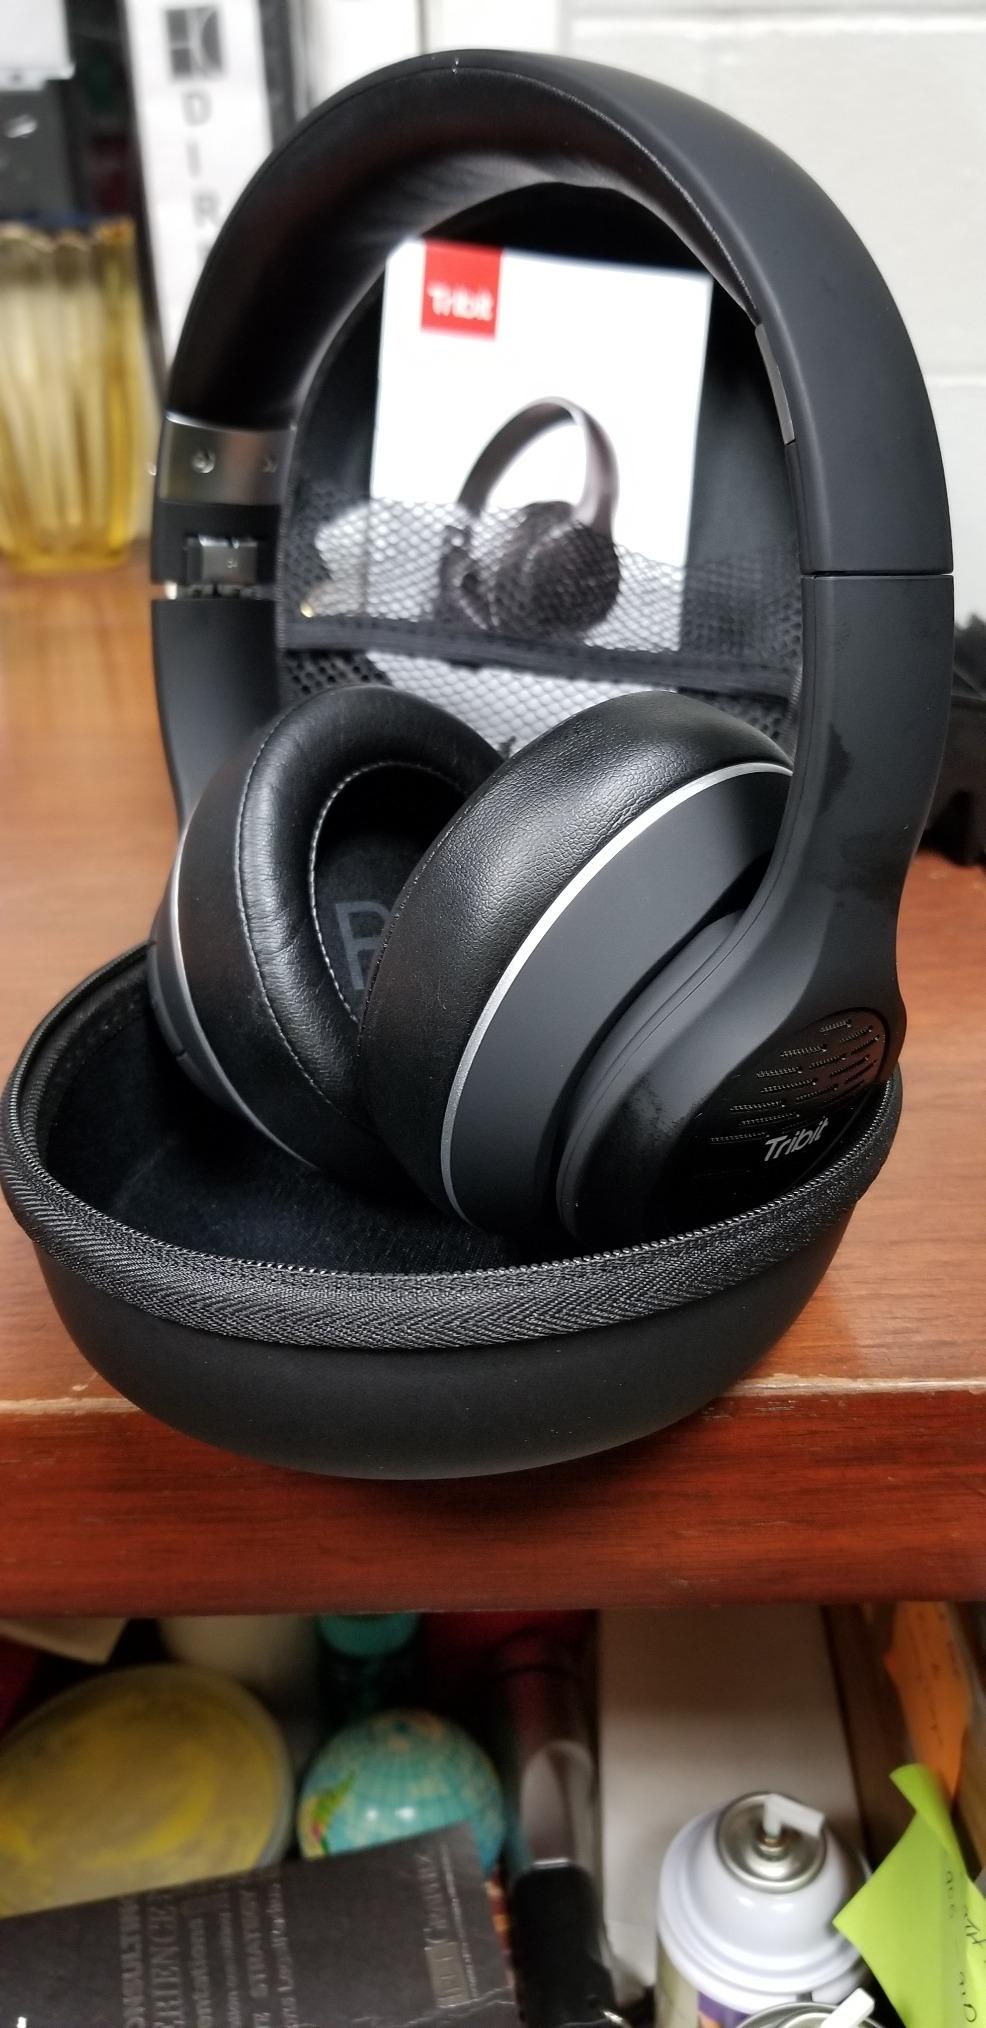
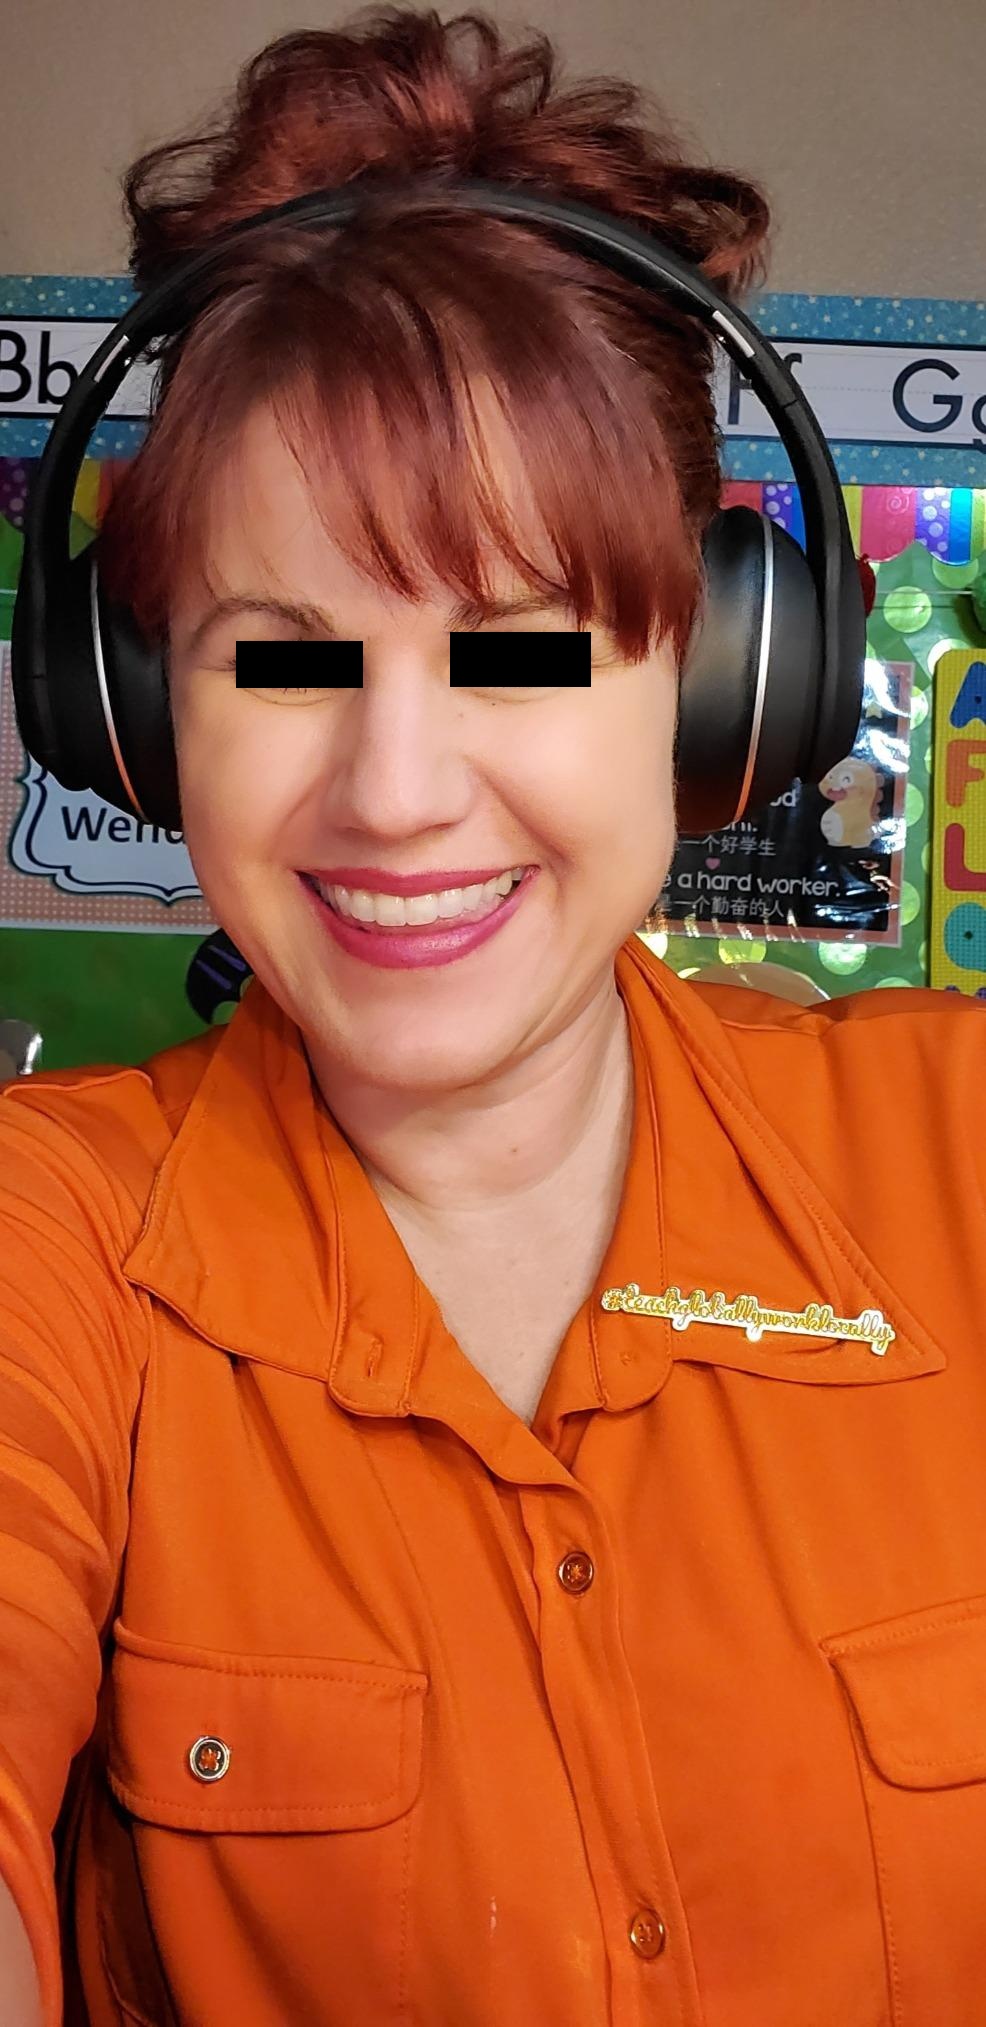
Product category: headphones
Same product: yes